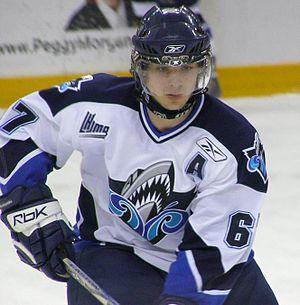
Michael Frolík, dans l'uniforme de l'Océanic de Rimouski de la LHJMQ lors d'une rencontre à Halifax, le 8 février 2008.
Michael Frolík est un joueur professionnel tchèque de hockey sur glace.